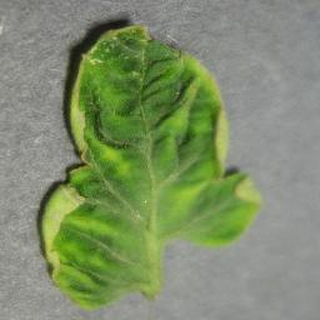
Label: tomato_yellow_leaf_curl_virus